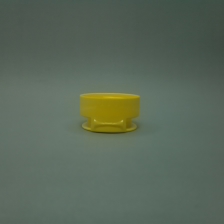
Color: yellow/gold
Cap type: flip-top cap